Fremantle Football Club

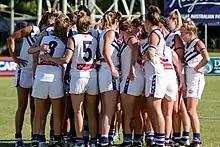
Fremantle AFL Women's team huddle prior to a practice match in January 2017

Fremantle's biggest rivalry is with the other Western Australian team, the West Coast Eagles, who they play twice each year in the home and away season, in the fiercely contested "Western Derby" matches (Pronounced in Western Australia). West Coast were victorious in the first nine games, before Fremantle won in round 16, 1999, after which has prompted a fairly even Derby result with Fremantle at 25 and West Coast at 24 Derby wins. The term "derby" is named after the Fremantle Derby games between East and South Fremantle in the West Australian Football League, which for almost 100 years have been considered some of the most important games in the local league. The 1979 WANFL Grand Final holds the football attendance record for the now-closed Subiaco Oval of 52,781.